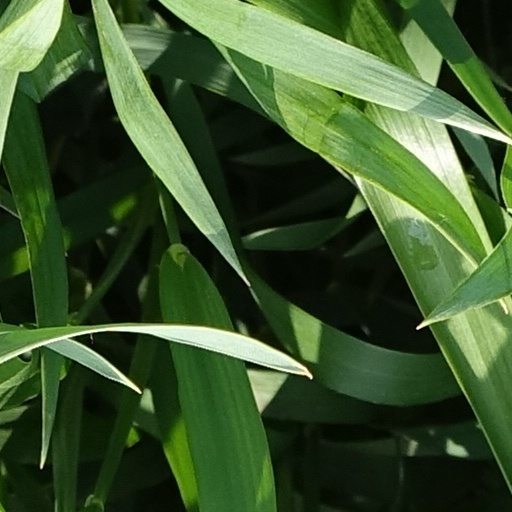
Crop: wheat